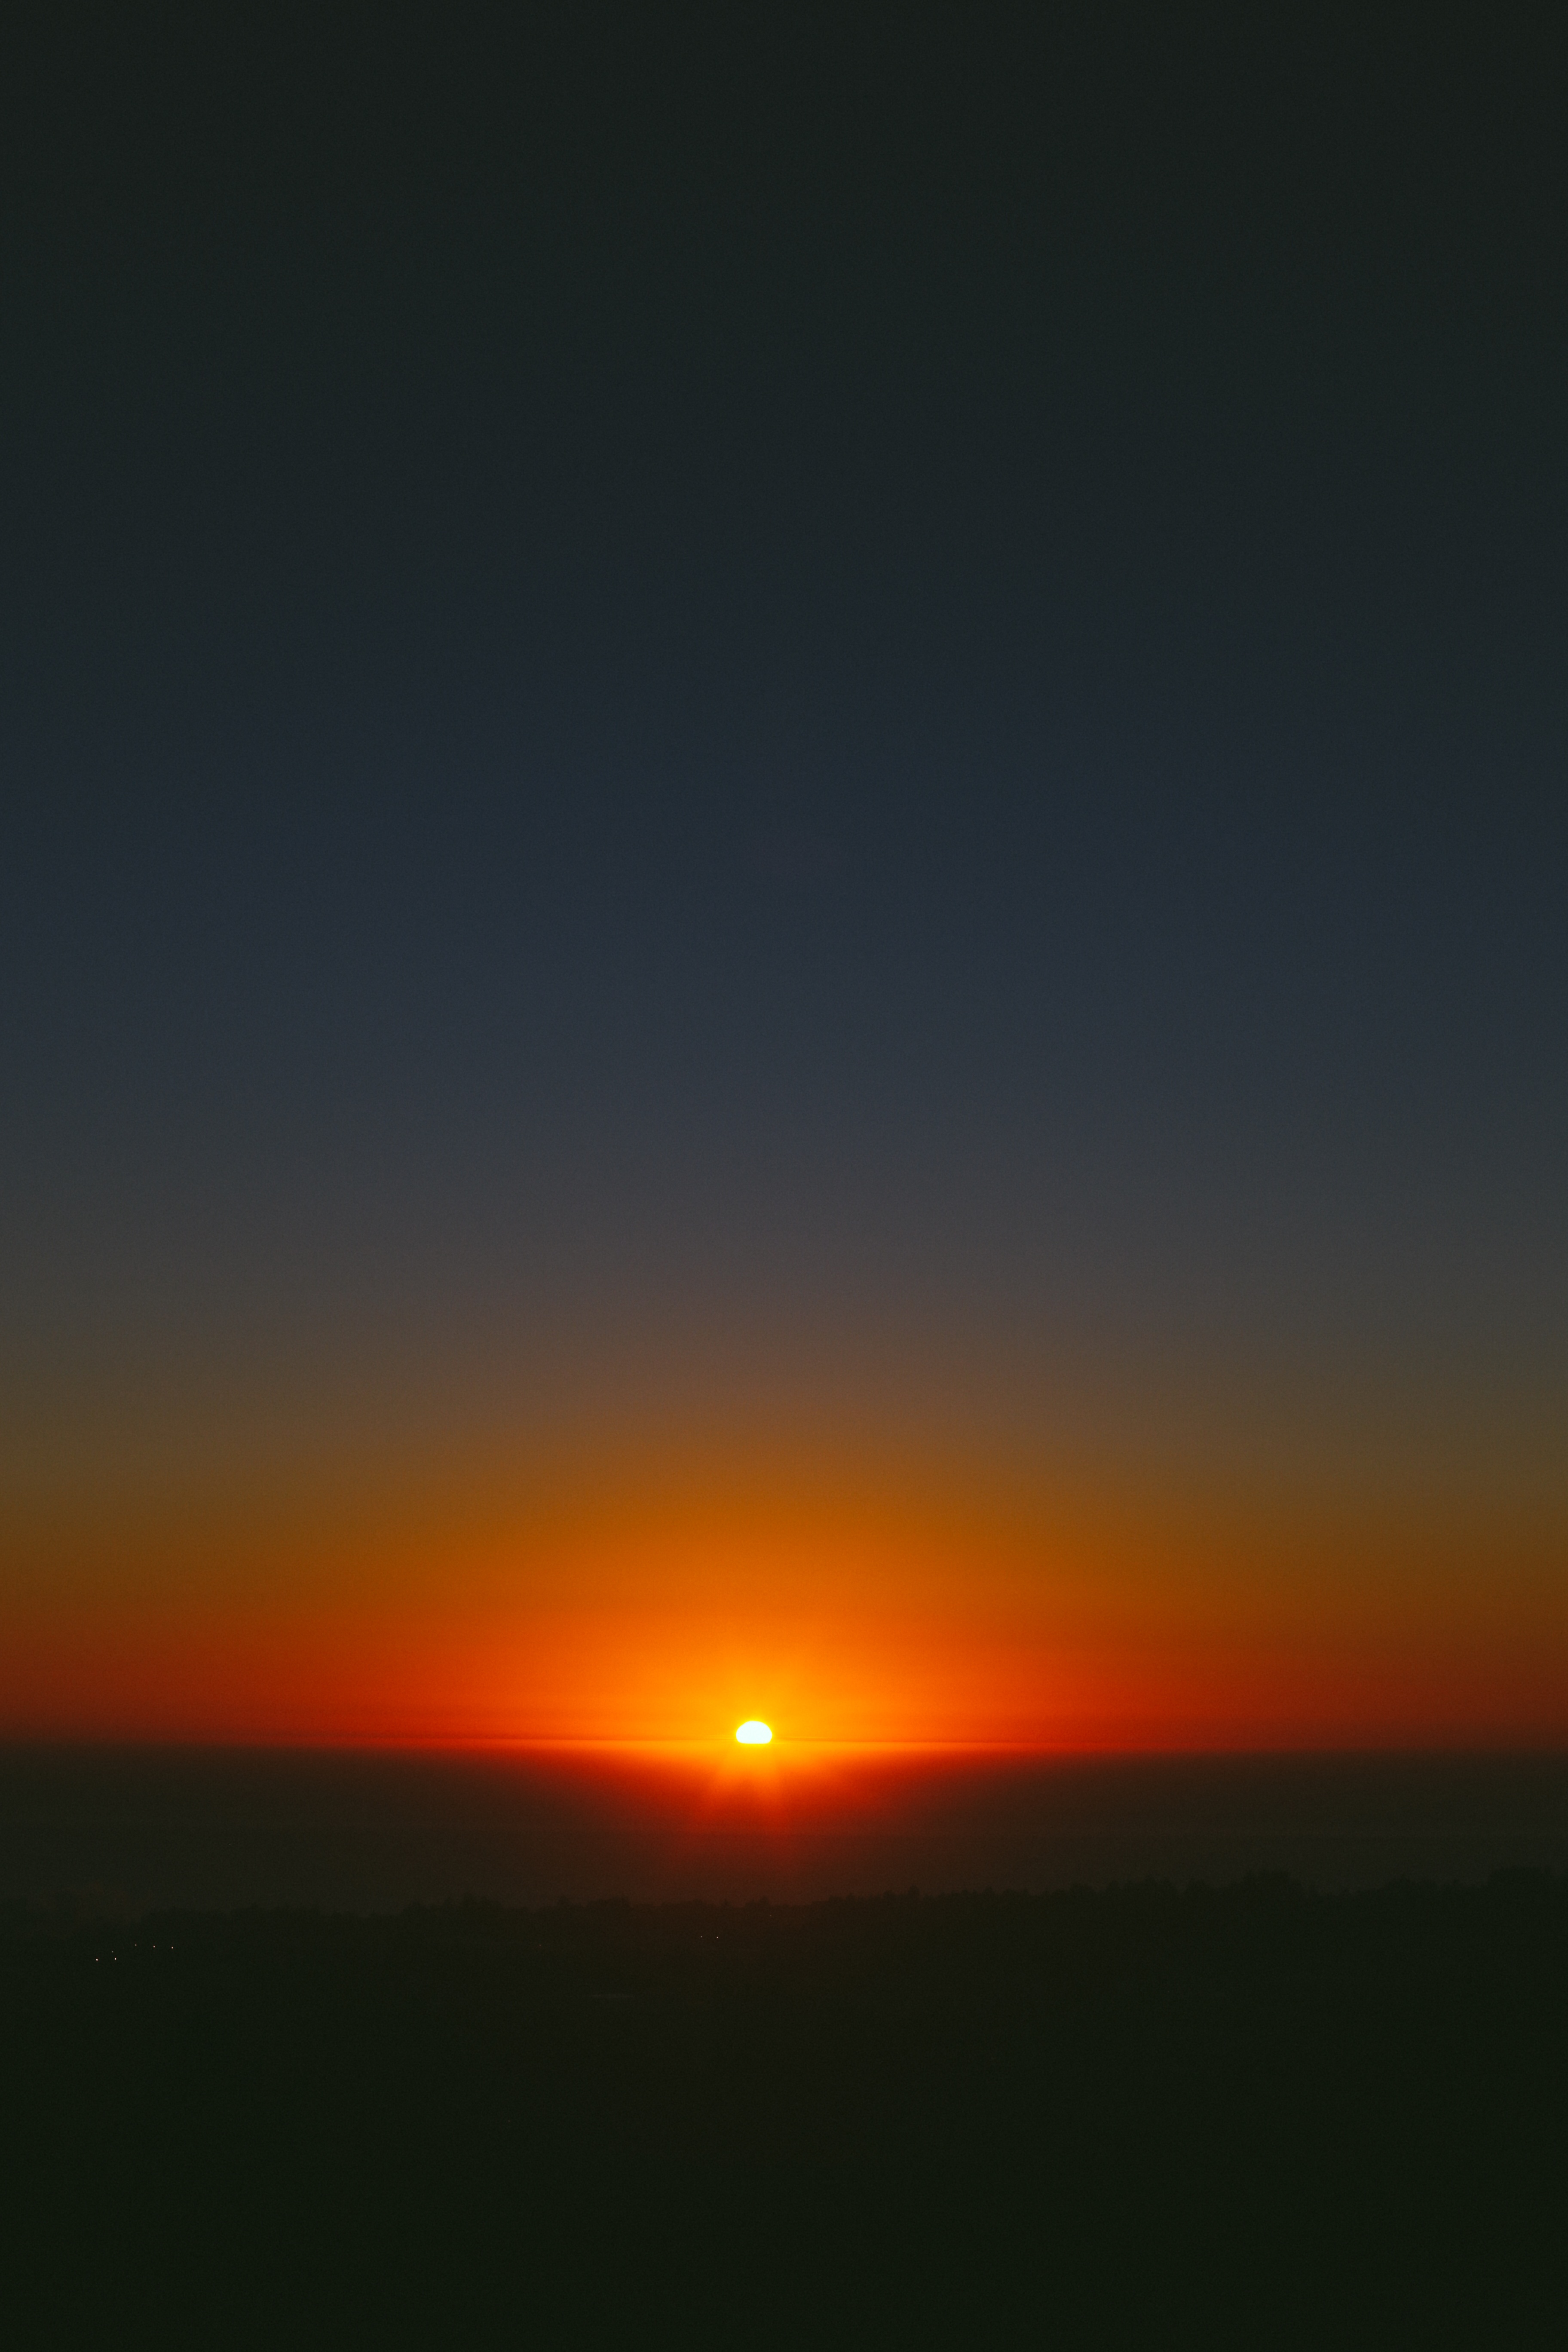
horizon, sky, sunrise, sunset, dawn, atmosphere, dusk, evening, afterglow, red sky at morning